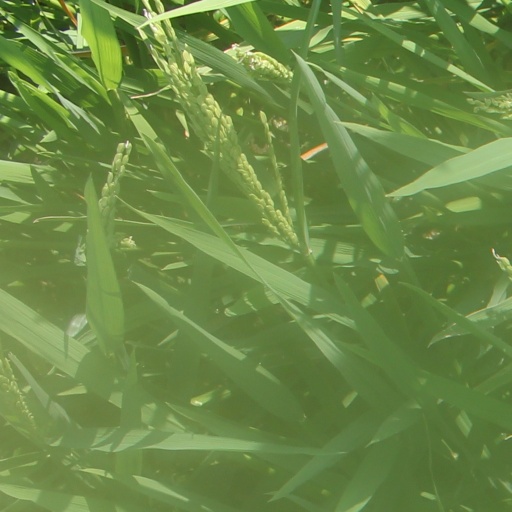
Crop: rice